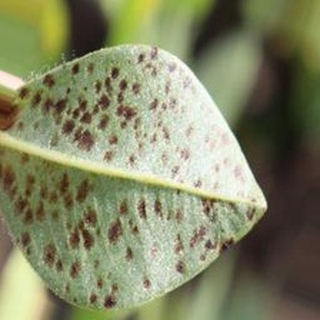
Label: groundnut_rust